Combat history of the T-26

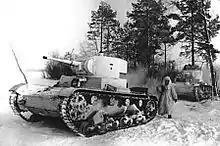
T-26 mod. 1933 light tanks from the 35th Light Tank Brigade advanced towards an attack line together with infantry. The Winter War, Karelian Isthmus. February 1940.

Though nearly obsolete by the beginning of World War II, the T-26 was the most important tank of the Spanish Civil War and played a significant role during the Battle of Lake Khasan in 1938 as well as in the Winter War. The T-26 was the most numerous tank in the Red Army's armoured force during the German invasion of the Soviet Union in June 1941. The Soviet T-26 light tanks last saw combat in August 1945, in Manchuria.